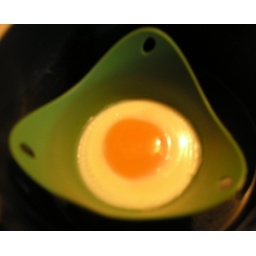
fill the pan with water, place the triangular silicone bowl in and crack the egg right in it......no egg white lossplated here